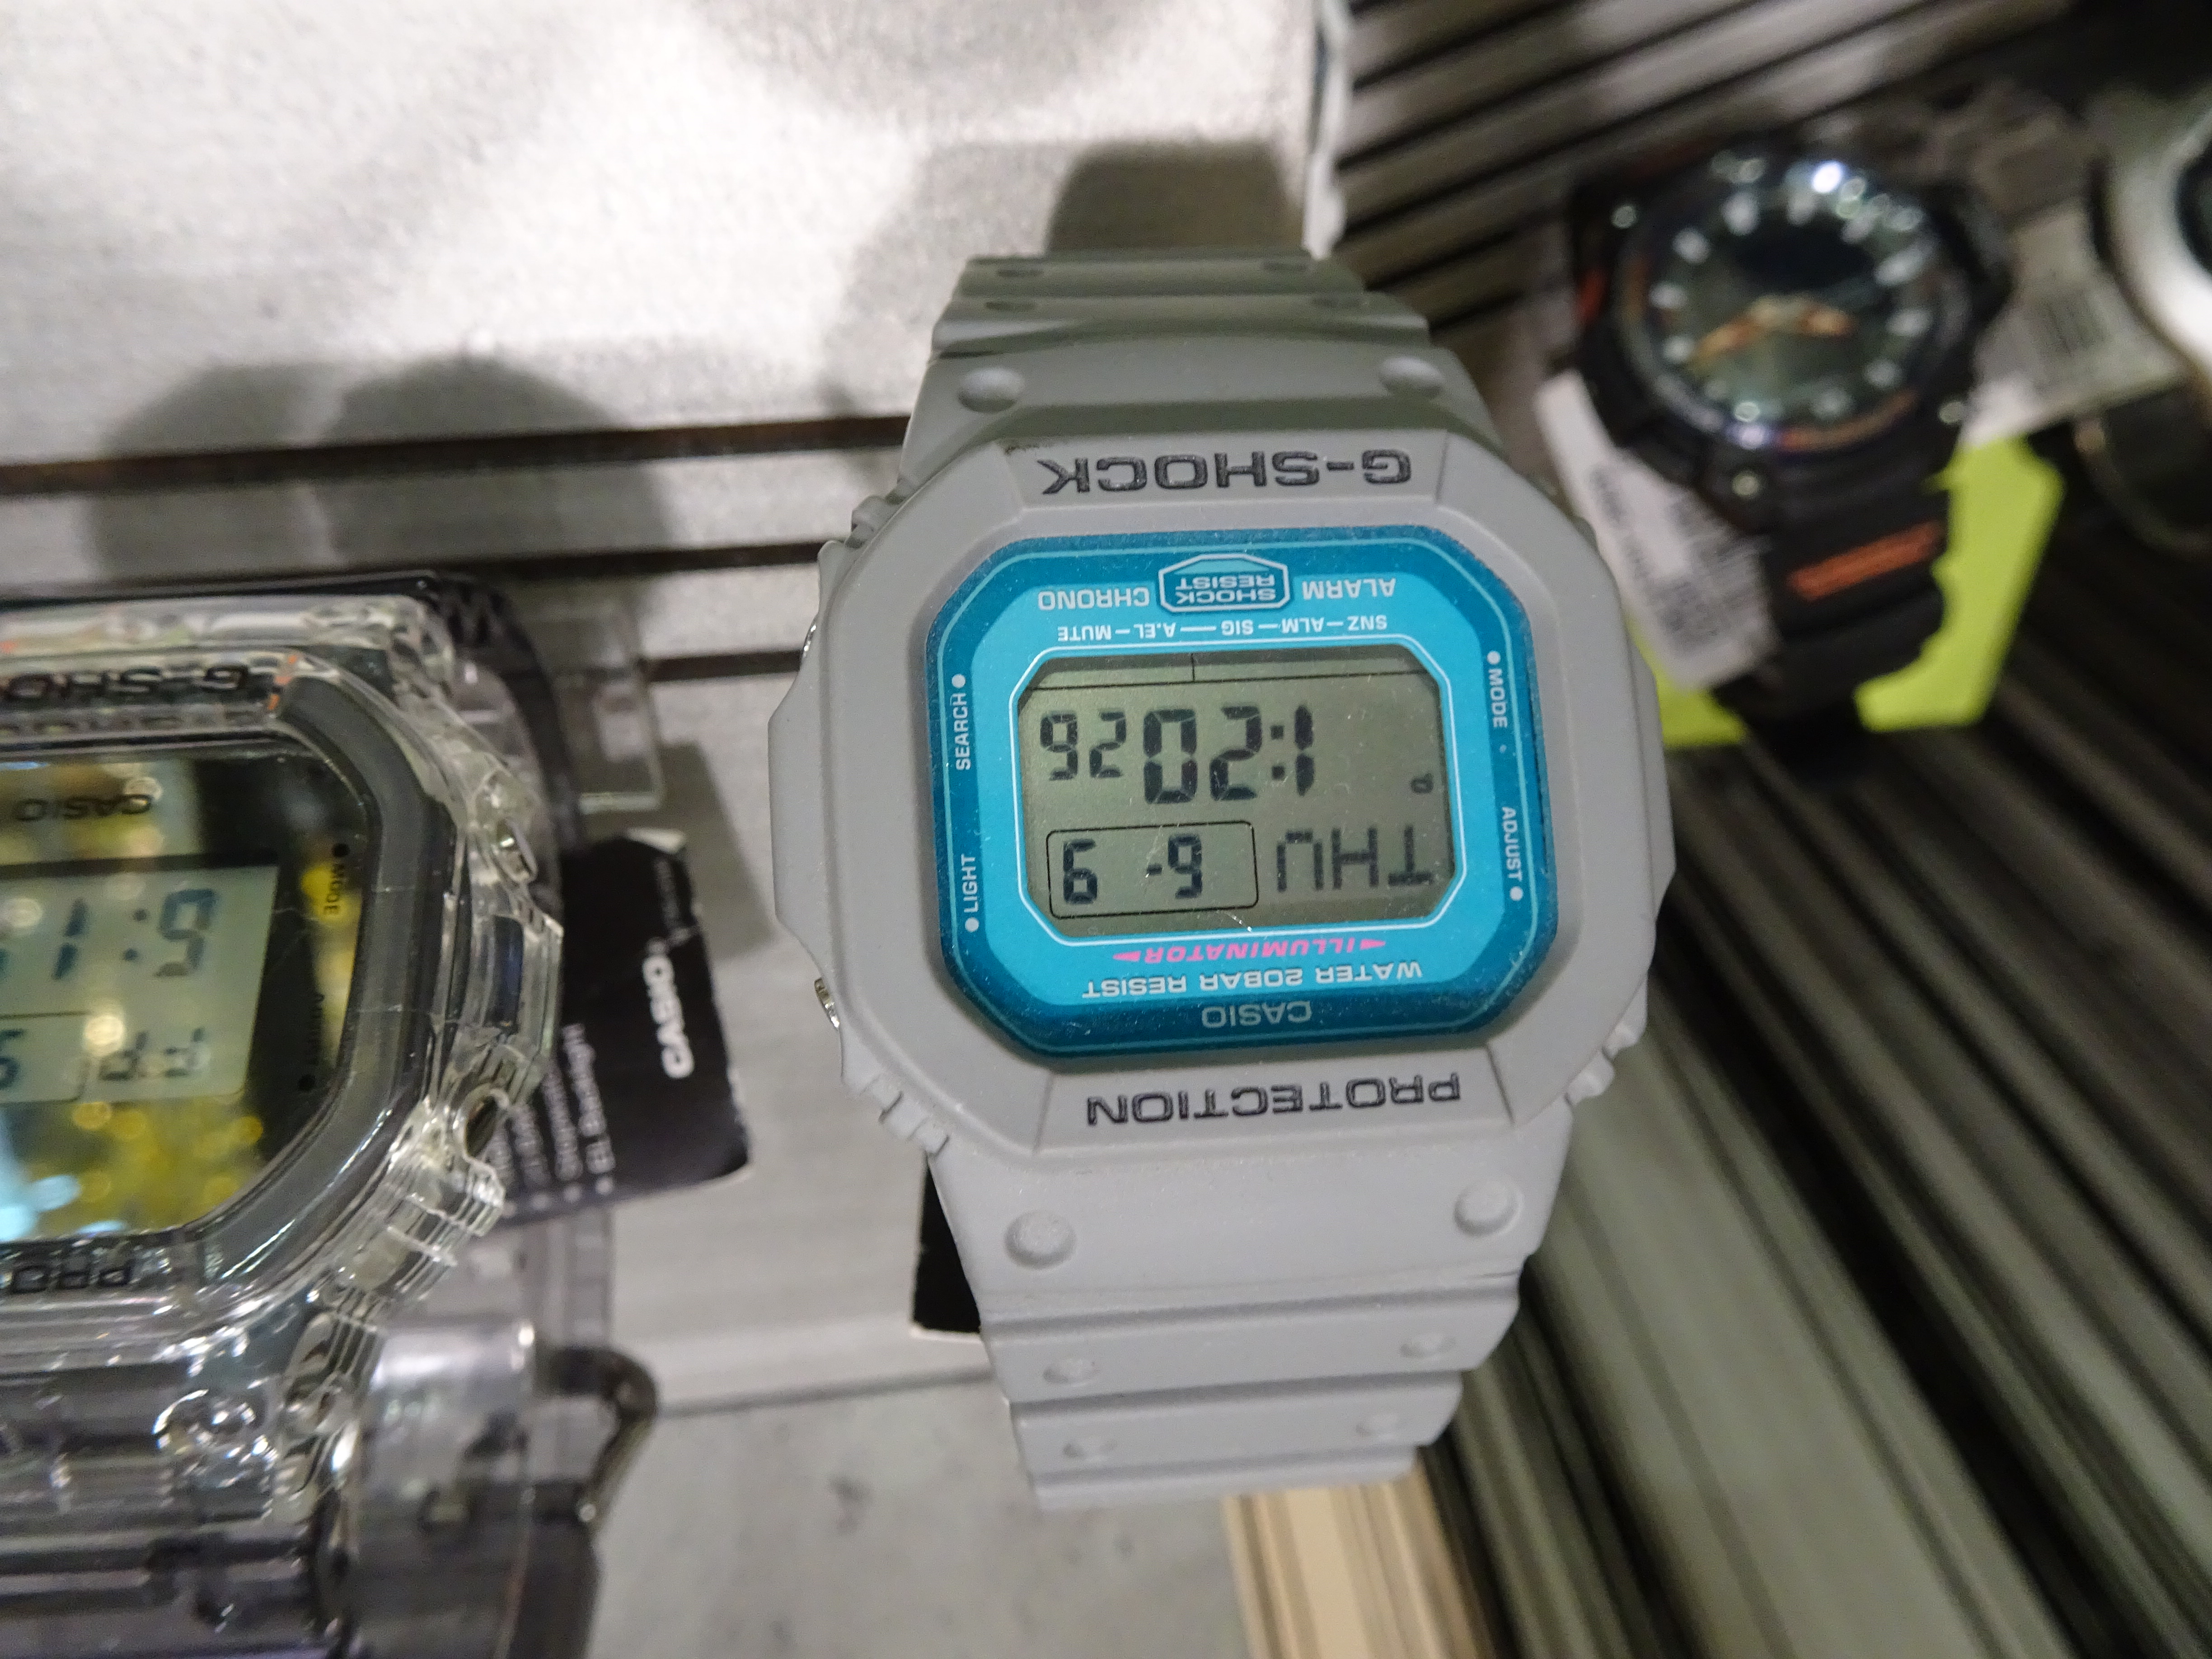
watch, hand, shop, blue, grey, measuring instrument, clock, gas, service, electric blue, machine, auto part, fashion accessory, wrist, metal, titanium, temperature, rectangle, engineering, strap